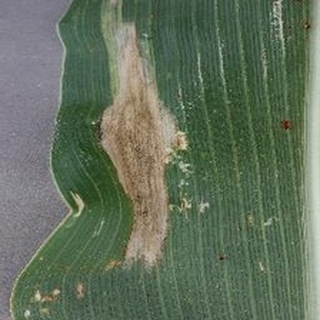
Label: corn_northern_leaf_blight